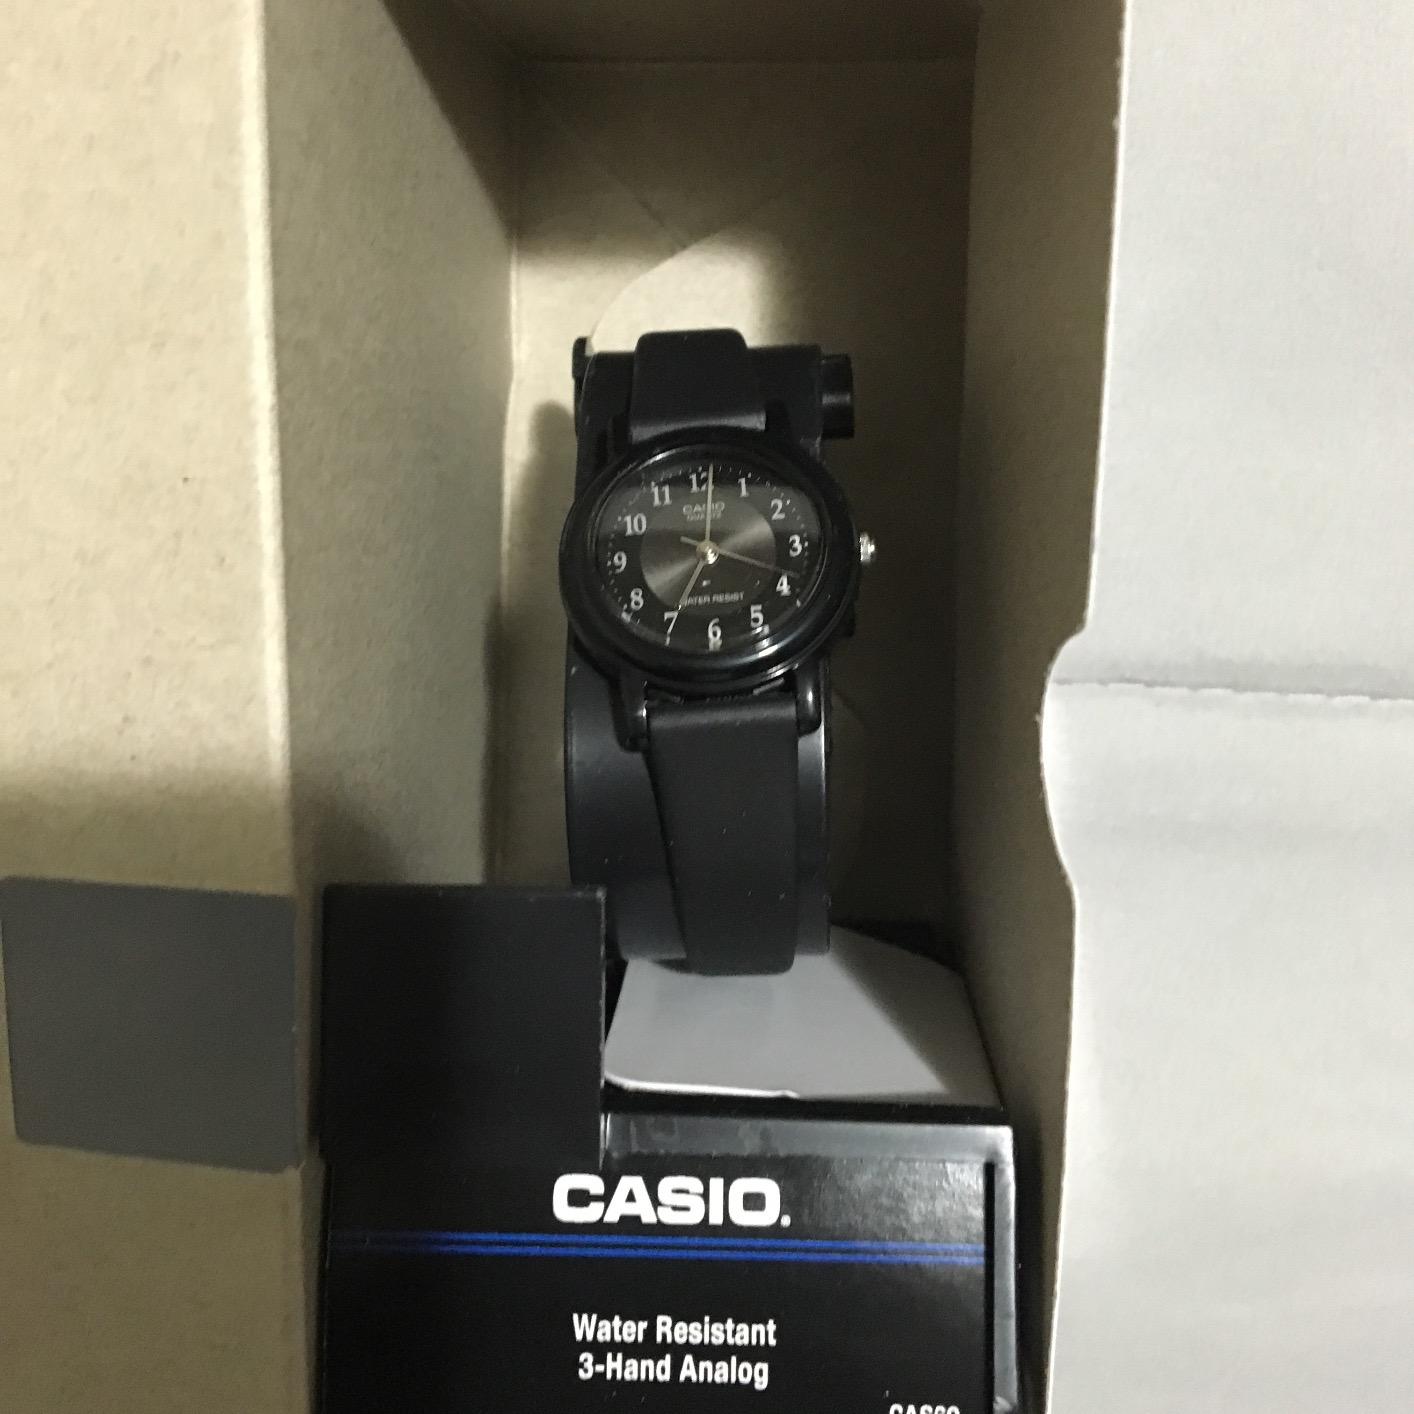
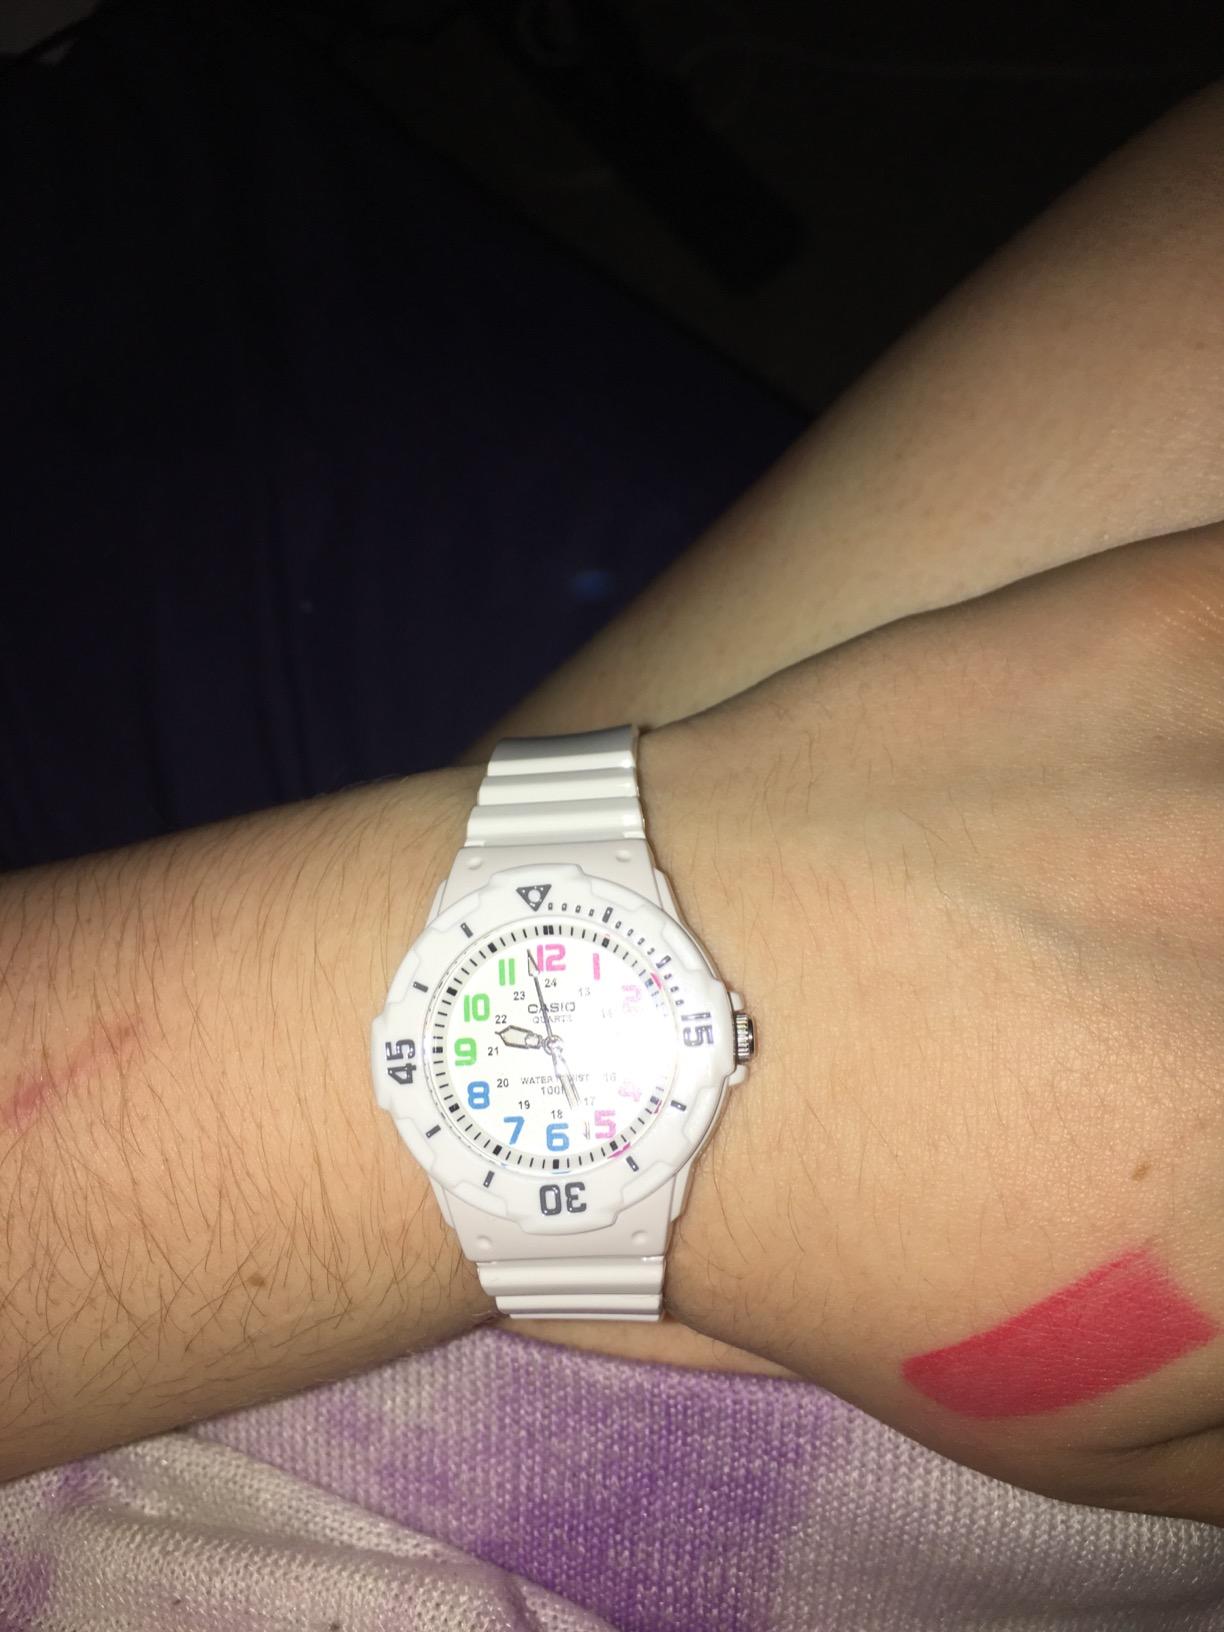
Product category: accessories_watch
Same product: no